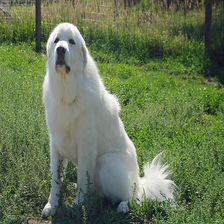
Species: dog
Breed: great pyrenees